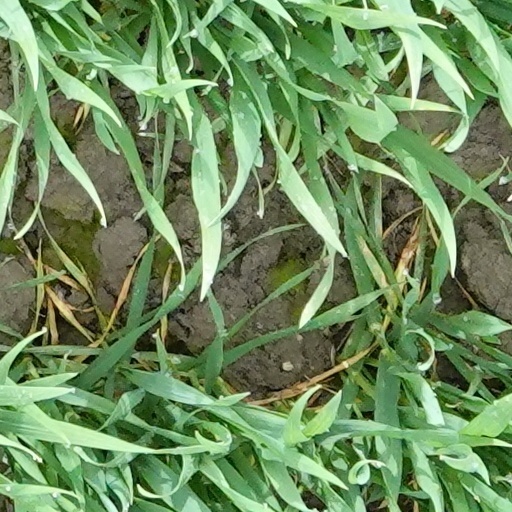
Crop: wheat